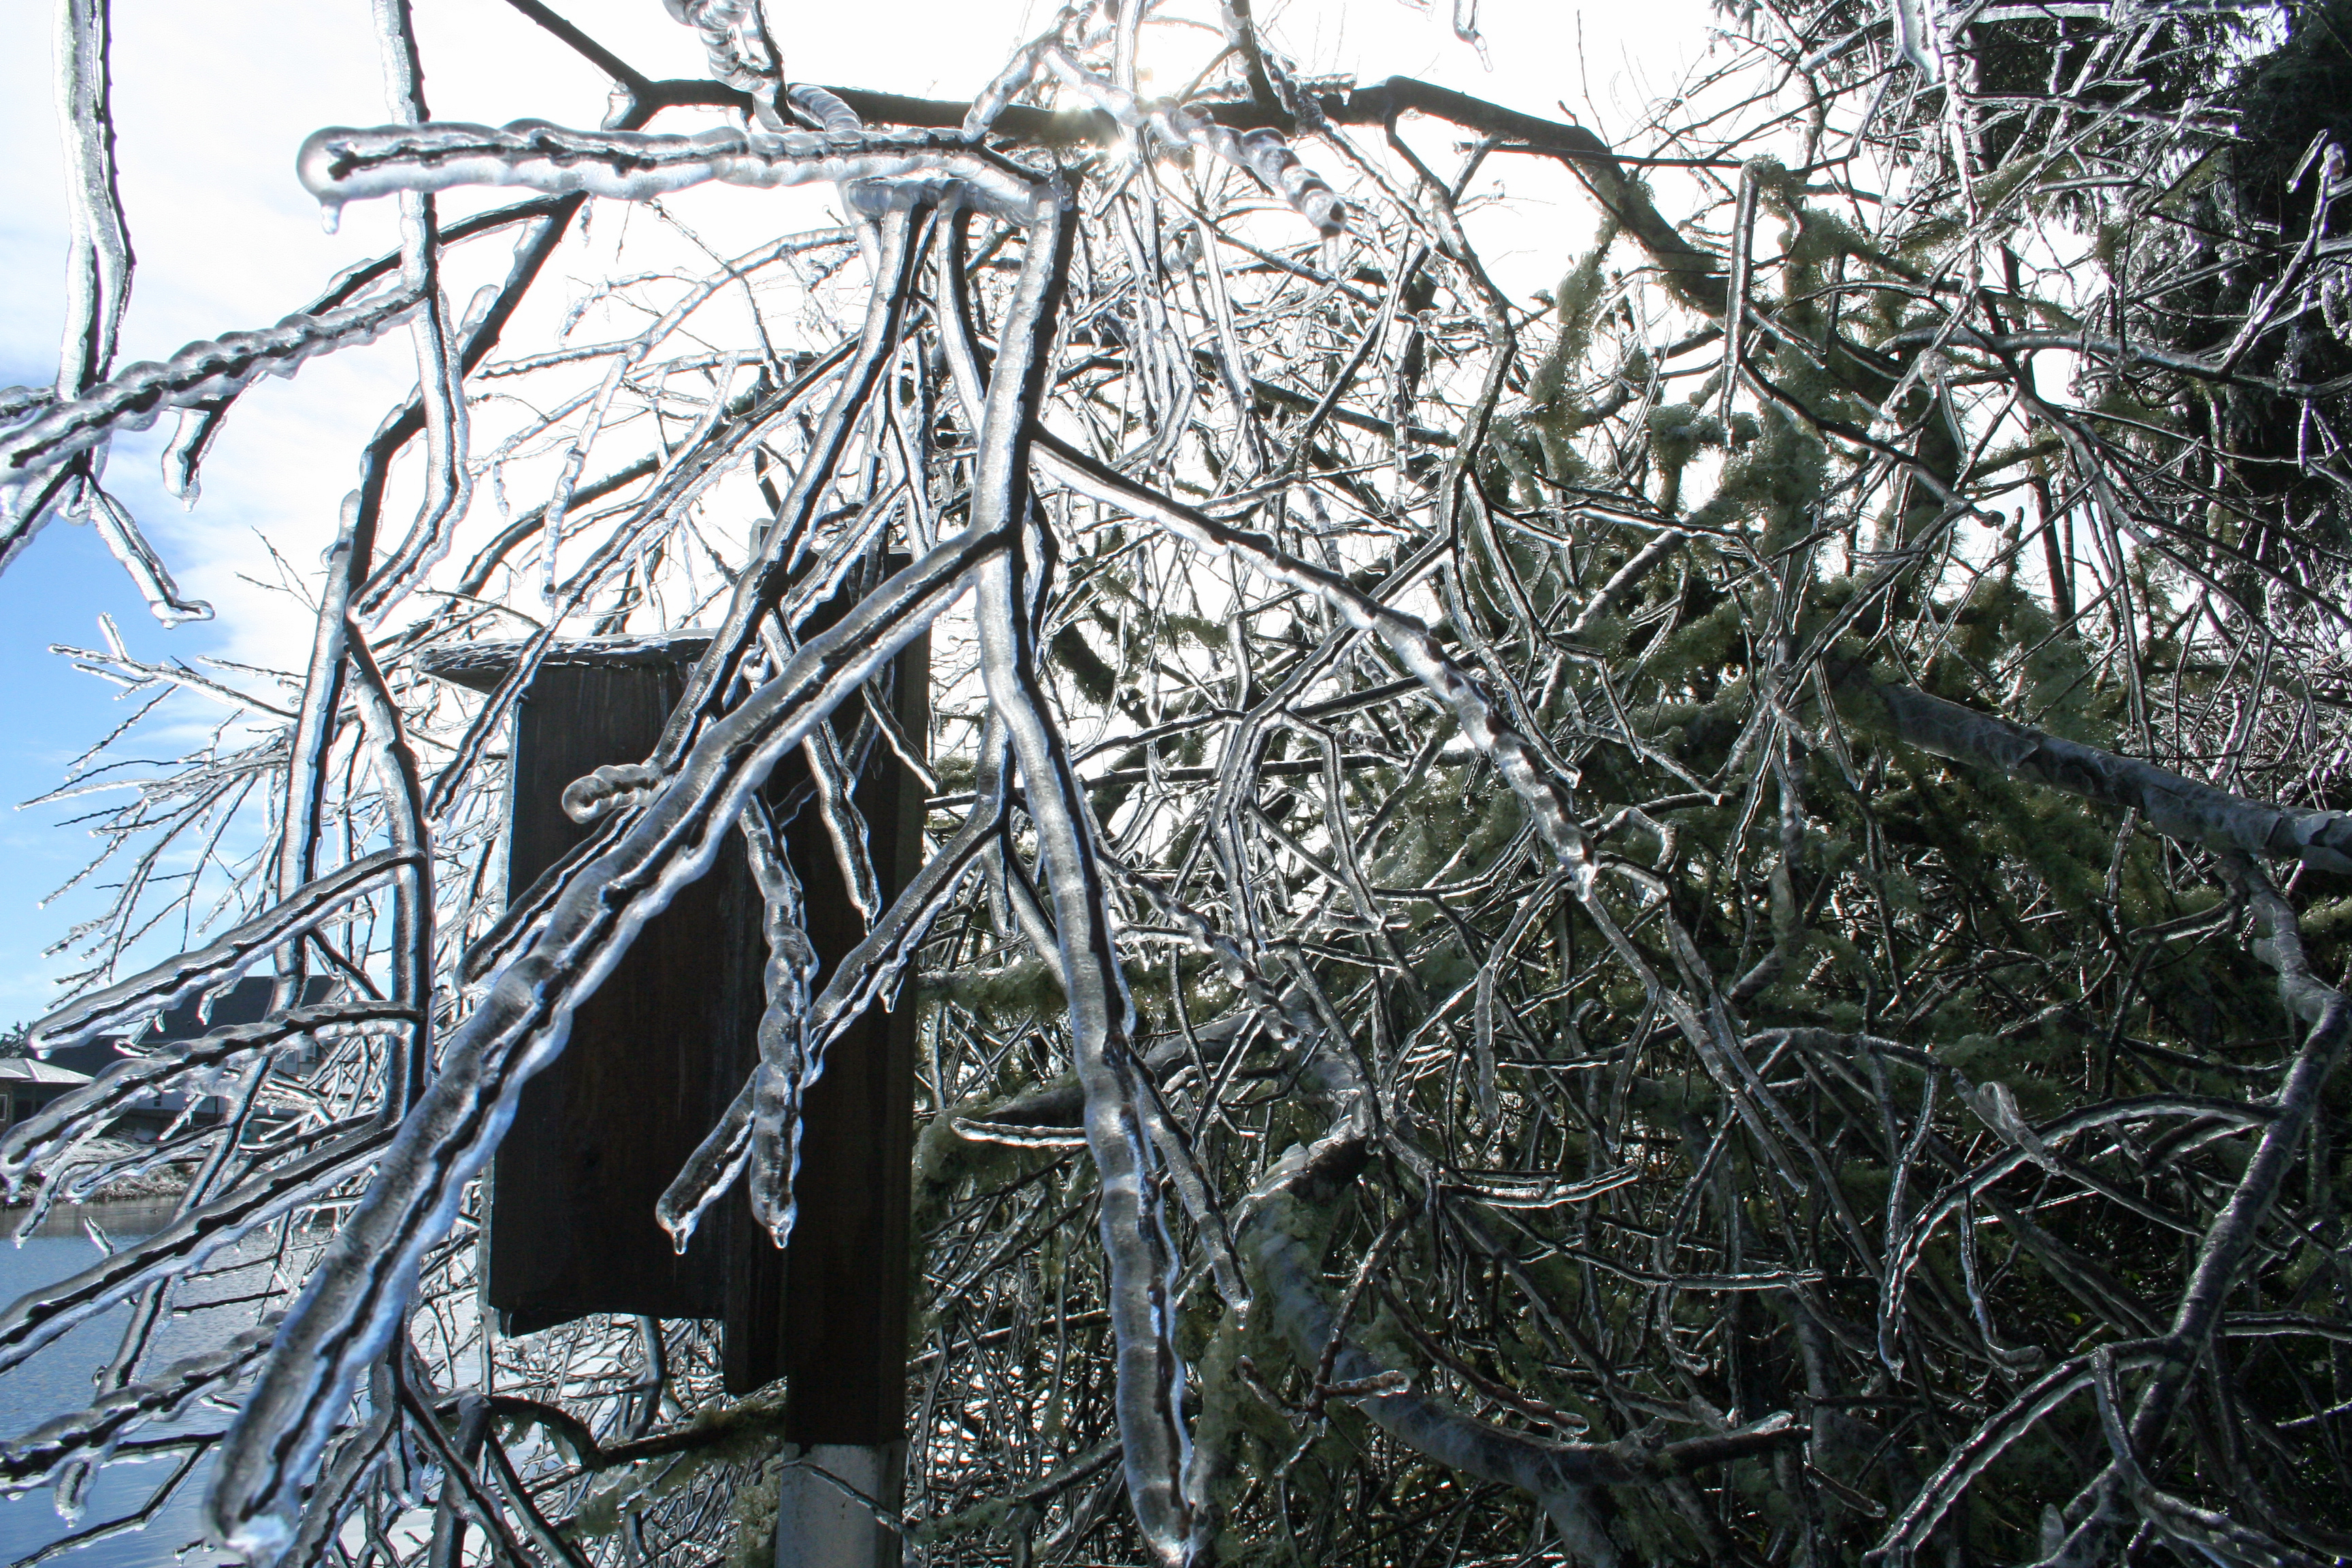
frost, ice, ice storm, duck house, winter, twig, wood, trunk, grass, sky, forest, metal, freezing, monochrome photography, wire, plant stem, monochrome, jungle, plant, pattern, wire fencing, Northern hardwood forest, building